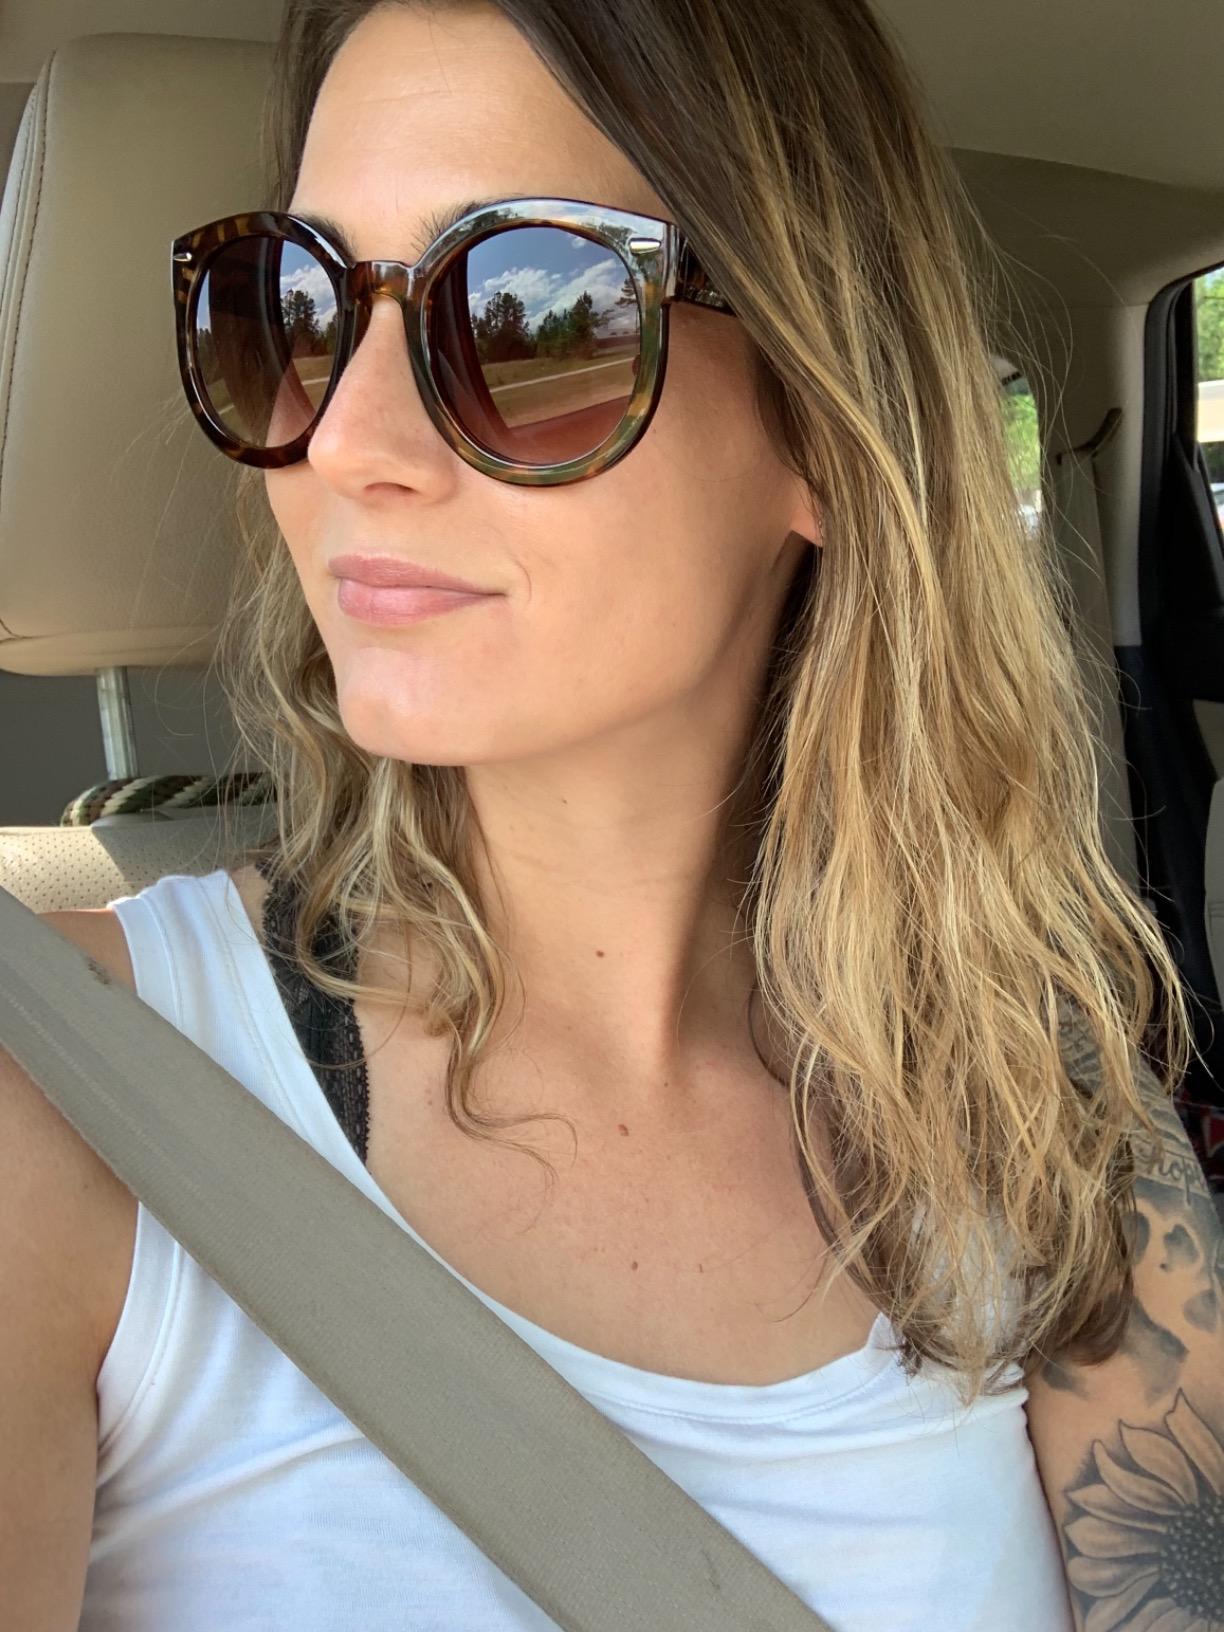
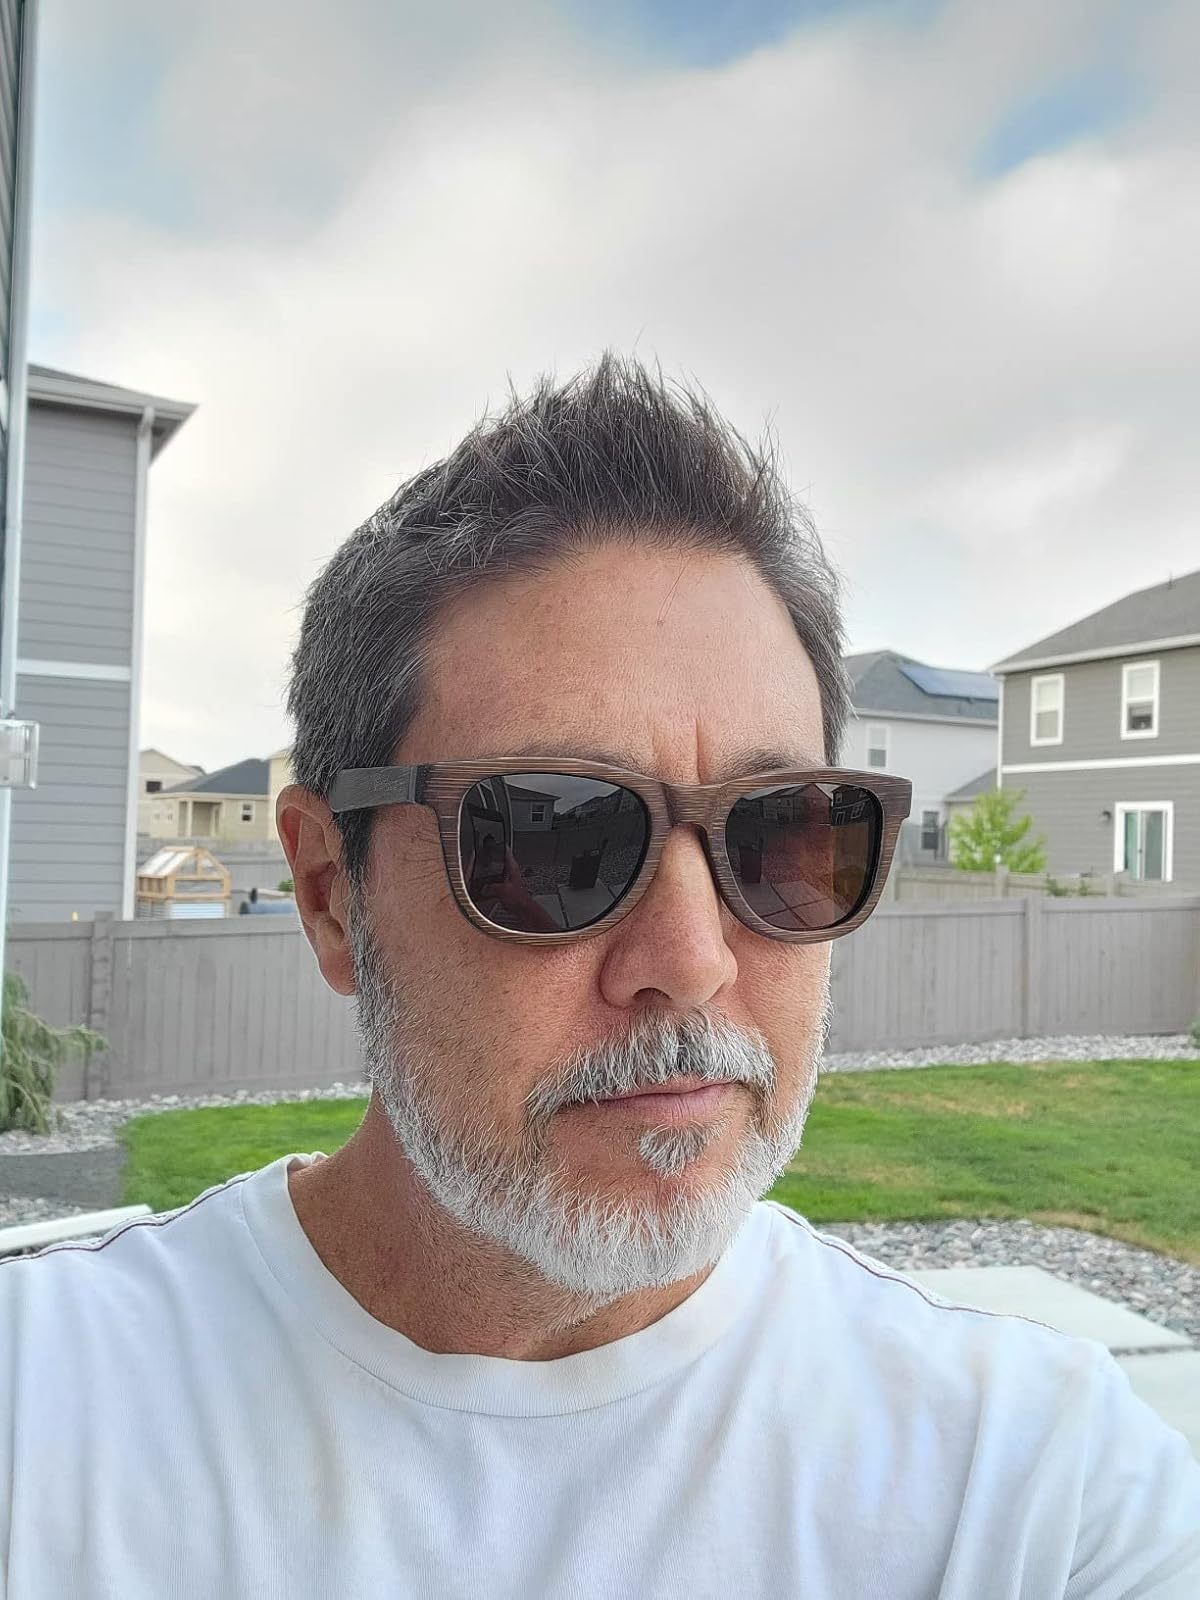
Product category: accessories_sunglasses
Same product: no